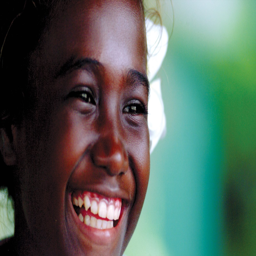
a city as well as an individual child